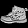
Label: Ankle boot